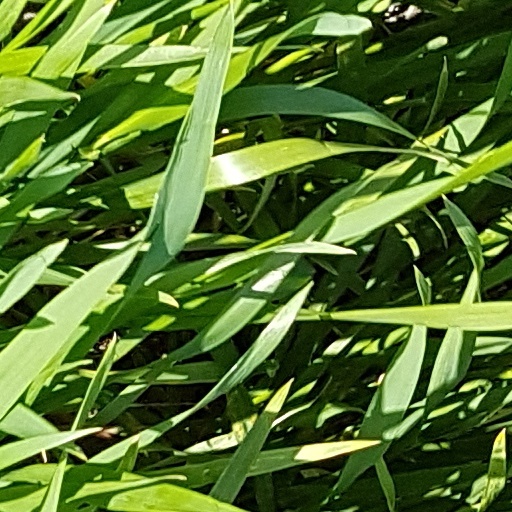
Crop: wheat